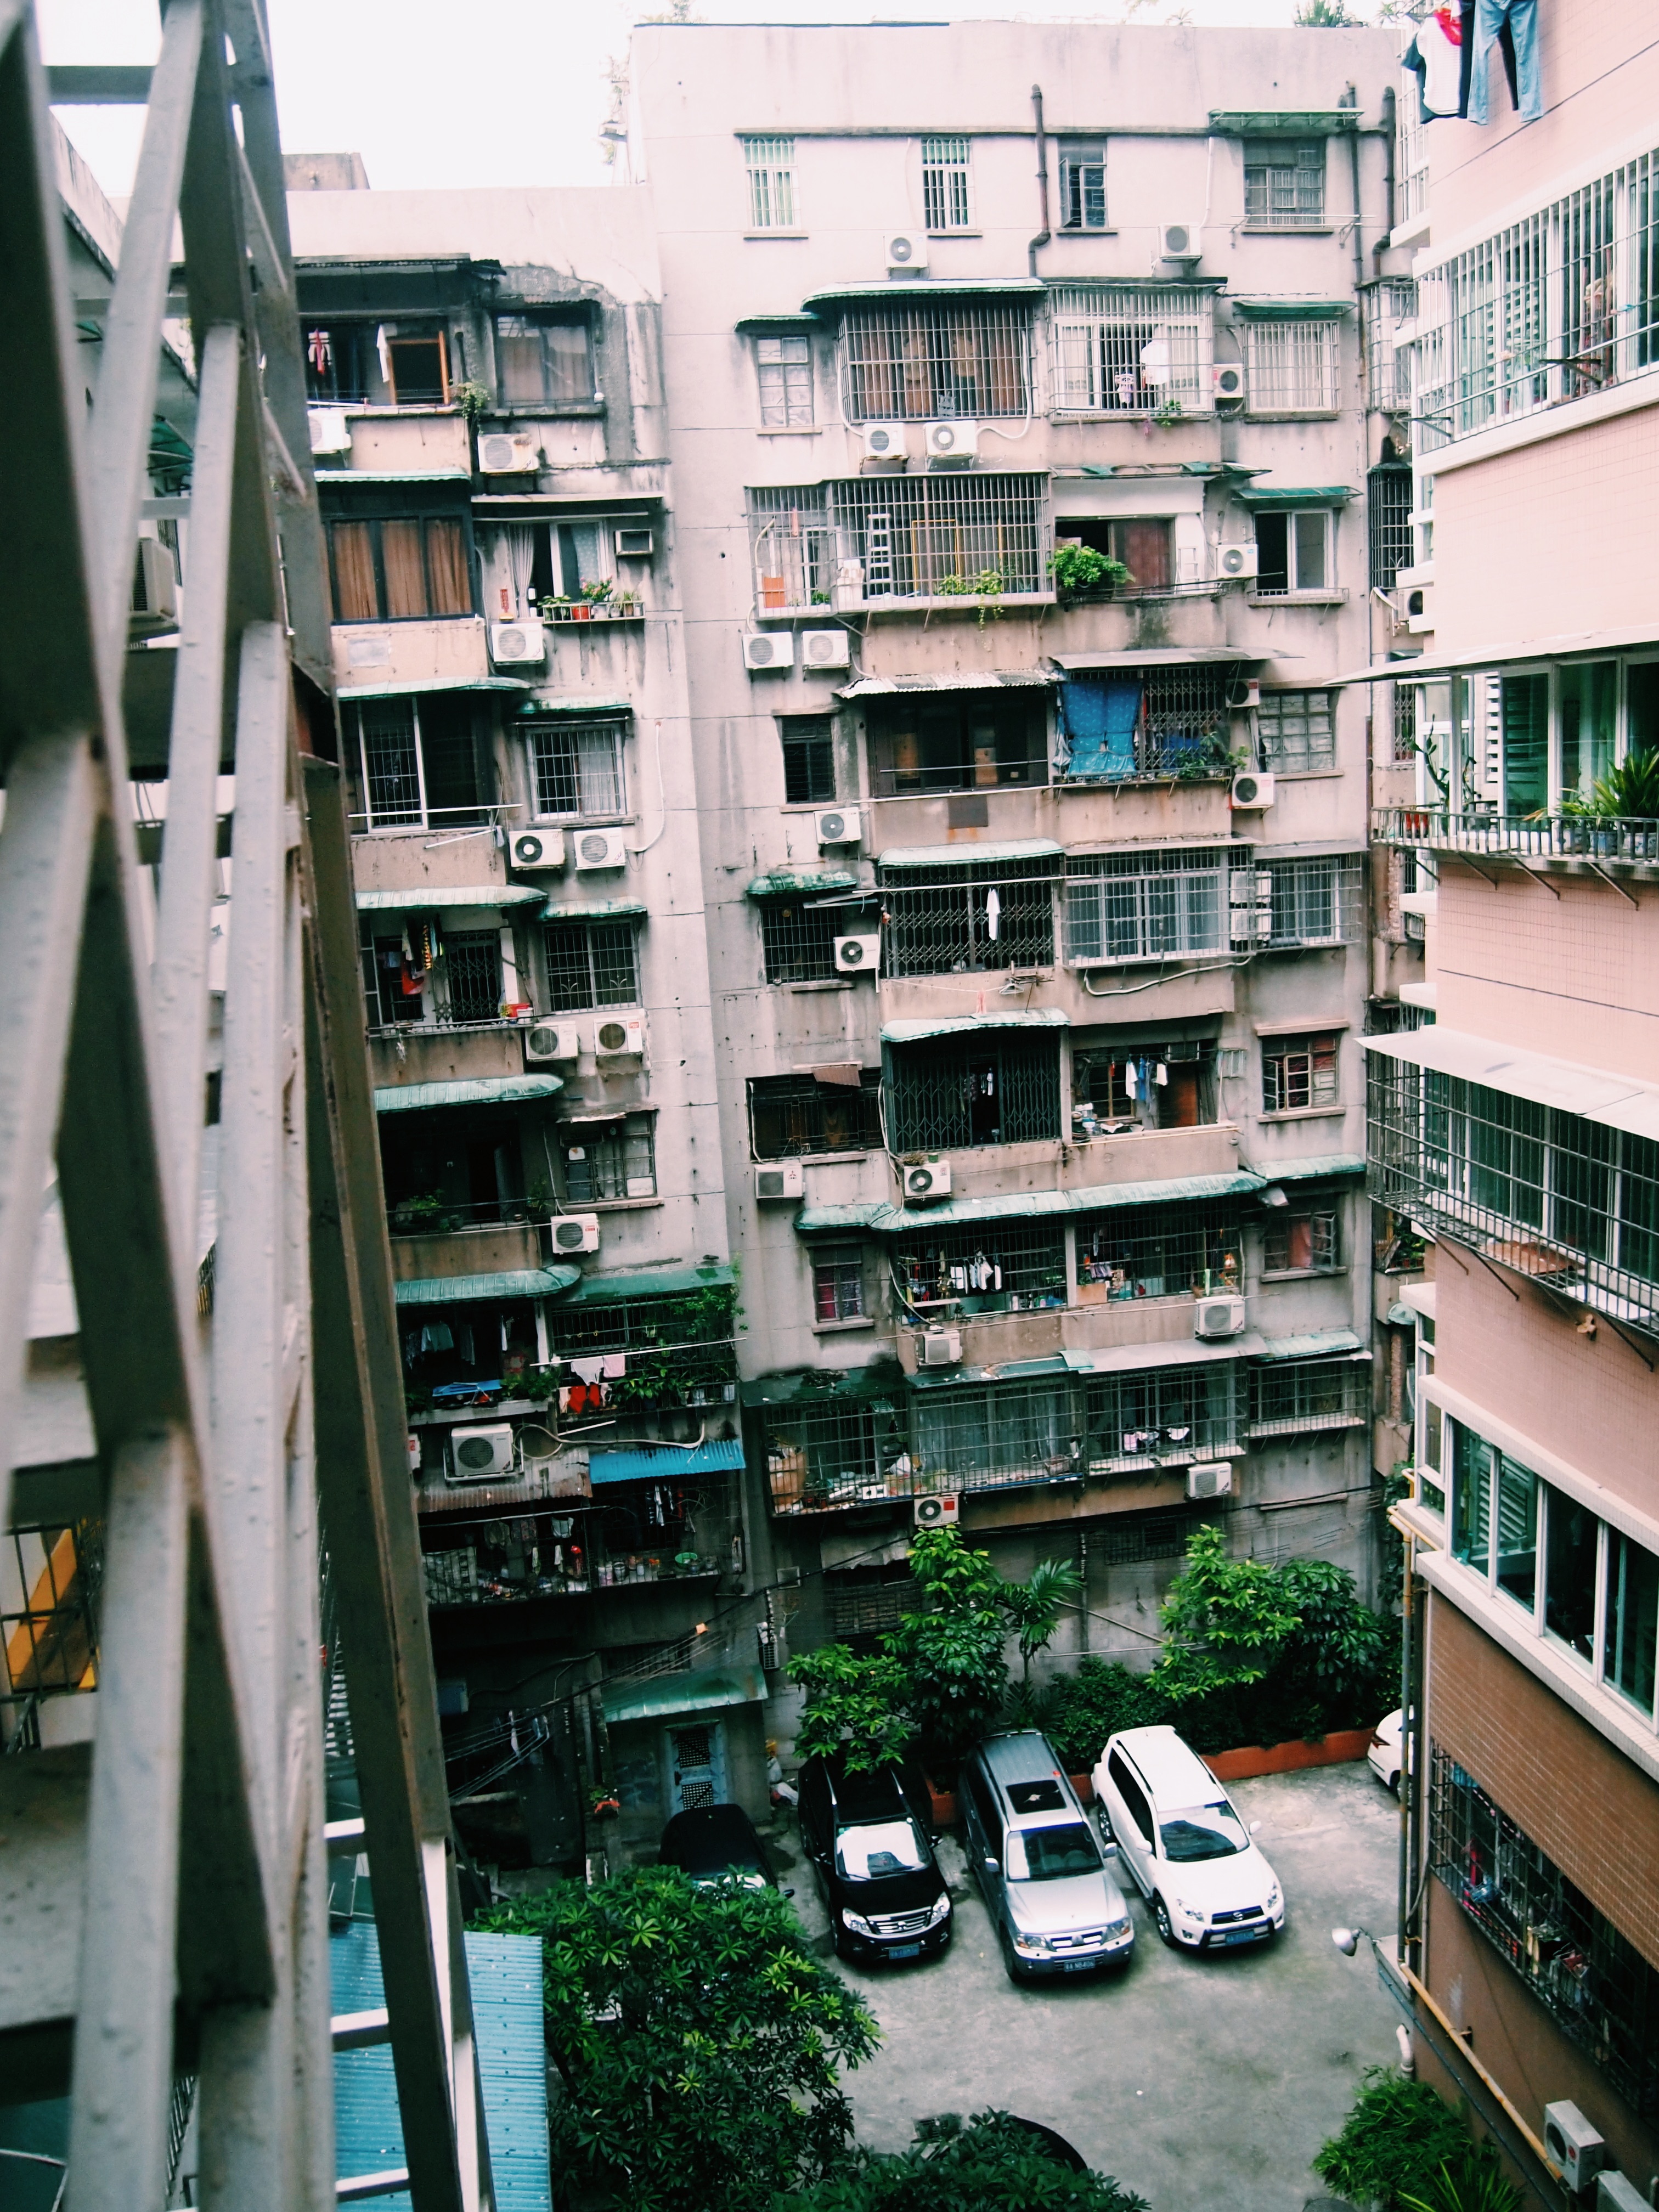
architecture, house, building, city, cityscape, facade, apartment, tower block, metropolis, condominium, neighbourhood, urban area, residential area